UGL Rail C44aci

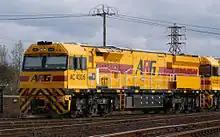
Australian Railroad Group AC4305 at North Dynon in September 2009

The UGL Rail C44ACi (also designated as C44aci or C44ACI) is a model of Australian heavy duty diesel electric locomotive designed by UGL Rail and built at the Broadmeadow factory. It is operated by a number of rail freight operators. The design is based on the National Rail NR class but with some modifications and upgraded features.